Diego Simonet

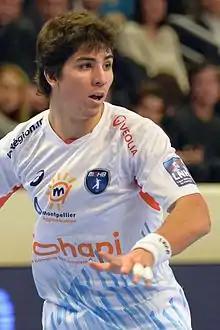
Simonet in 2014

Diego Esteban Simonet Moldes (born 26 December 1989) is an Argentine handball player for Montpellier and the Argentina men's national handball team.